Women's cricket in Australia

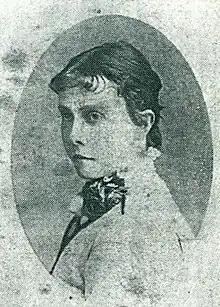
Photograph of Miss Lily Poulett-Harris, founding mother of women's cricket in Australia.

Organised cricket has been played by women in Australia since no later than 1874 when the first recorded match took place in Bendigo. The founding mother of women's cricket in Australia was the young Tasmanian, Lily Poulett-Harris, who captained the Oyster Cove team in the league she created in 1894. Lily's obituary, from her death a few years later in 1897, states that her team was almost certainly the first to be formed in the colonies.